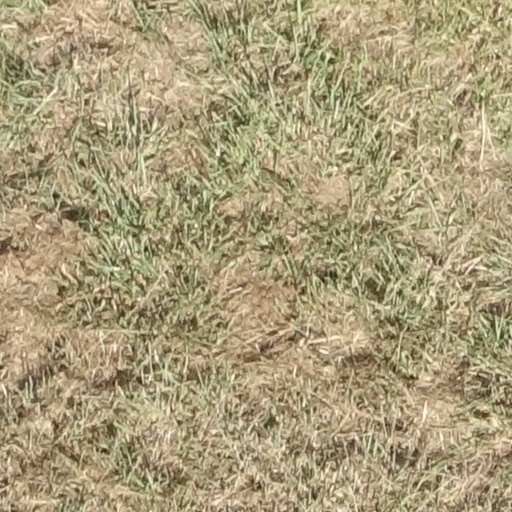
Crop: sorghum